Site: brandenburg
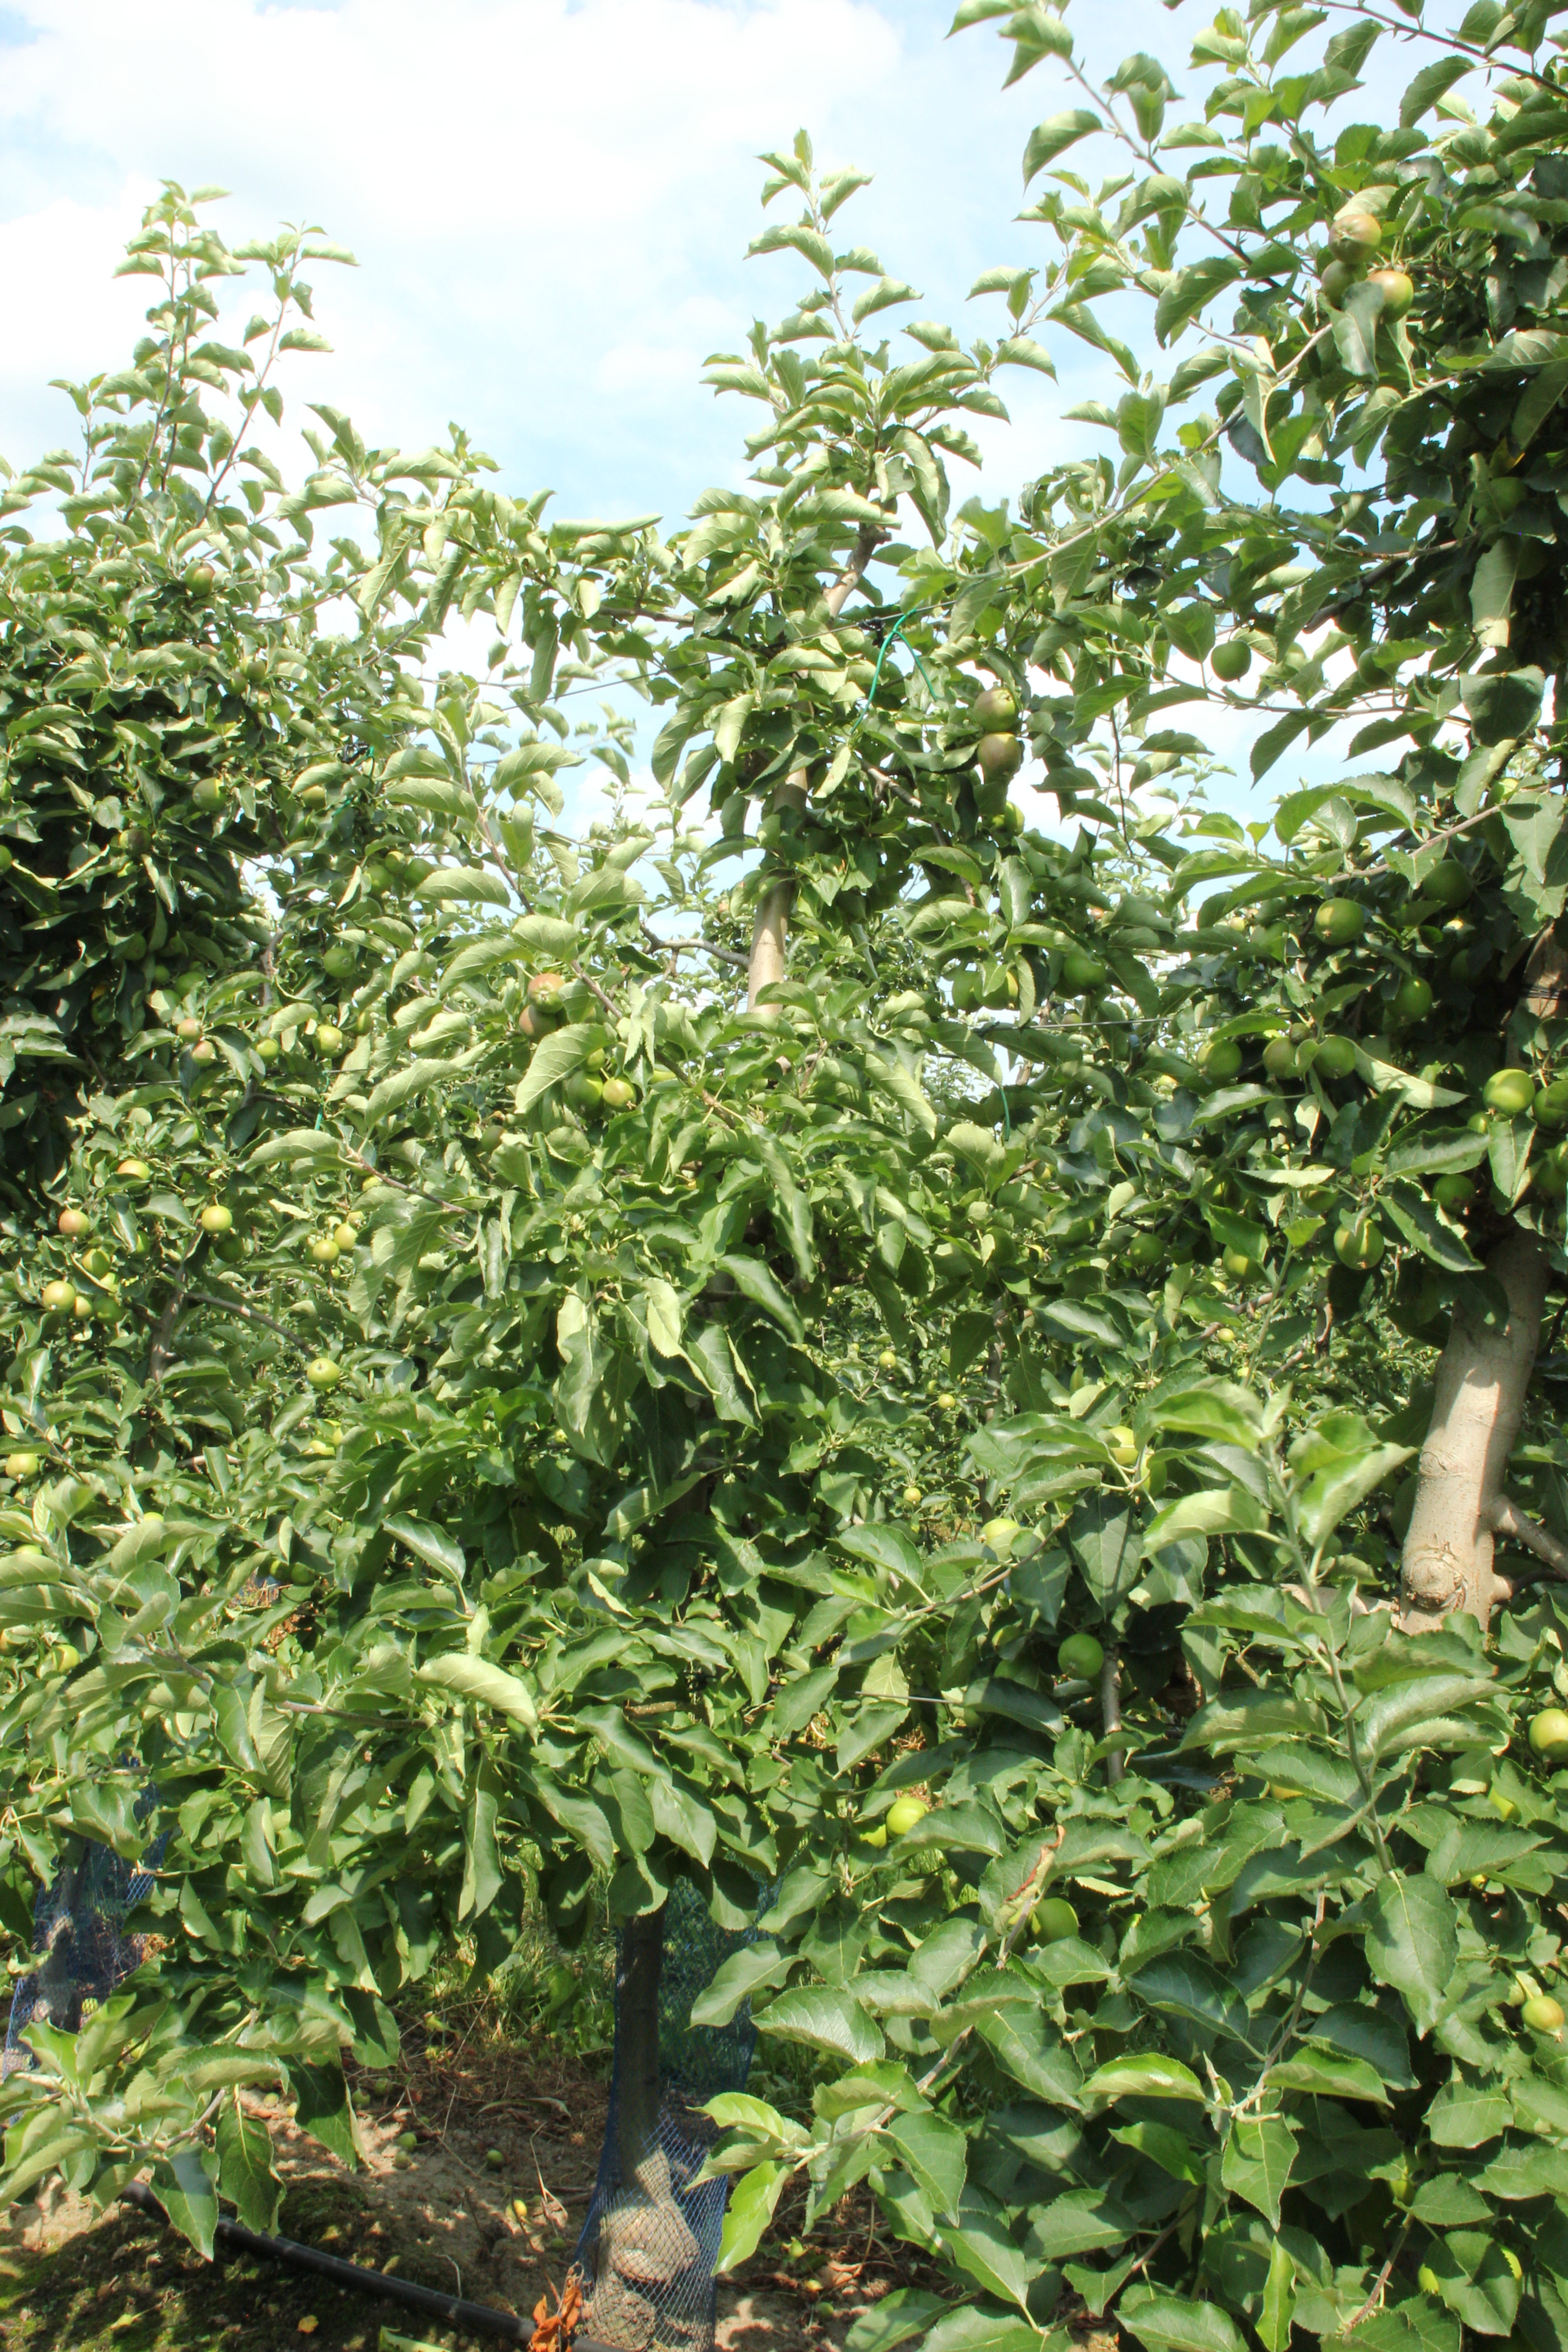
Growth stage (BBCH 74): Development of fruit